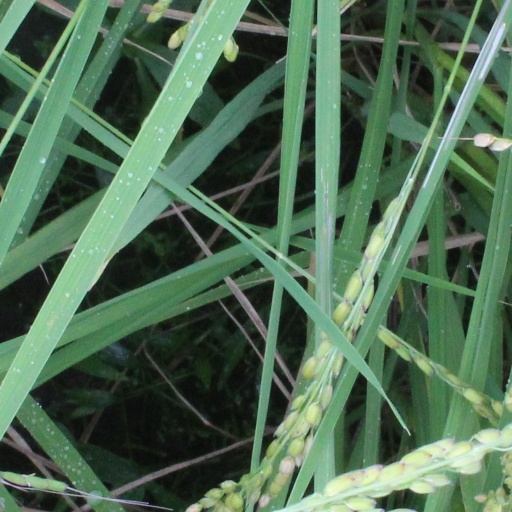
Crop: rice